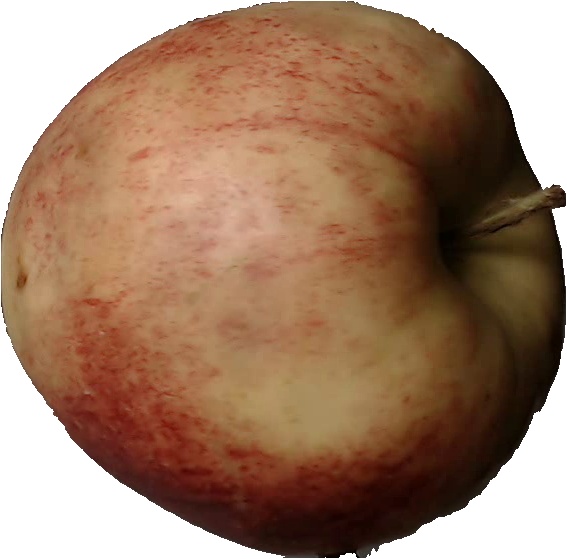
Label: apple_red_3